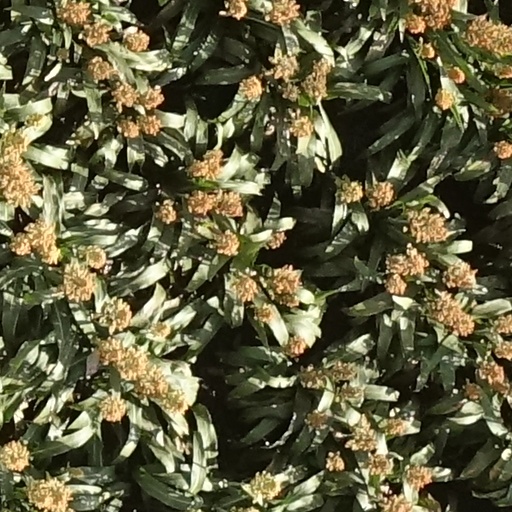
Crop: sorghum